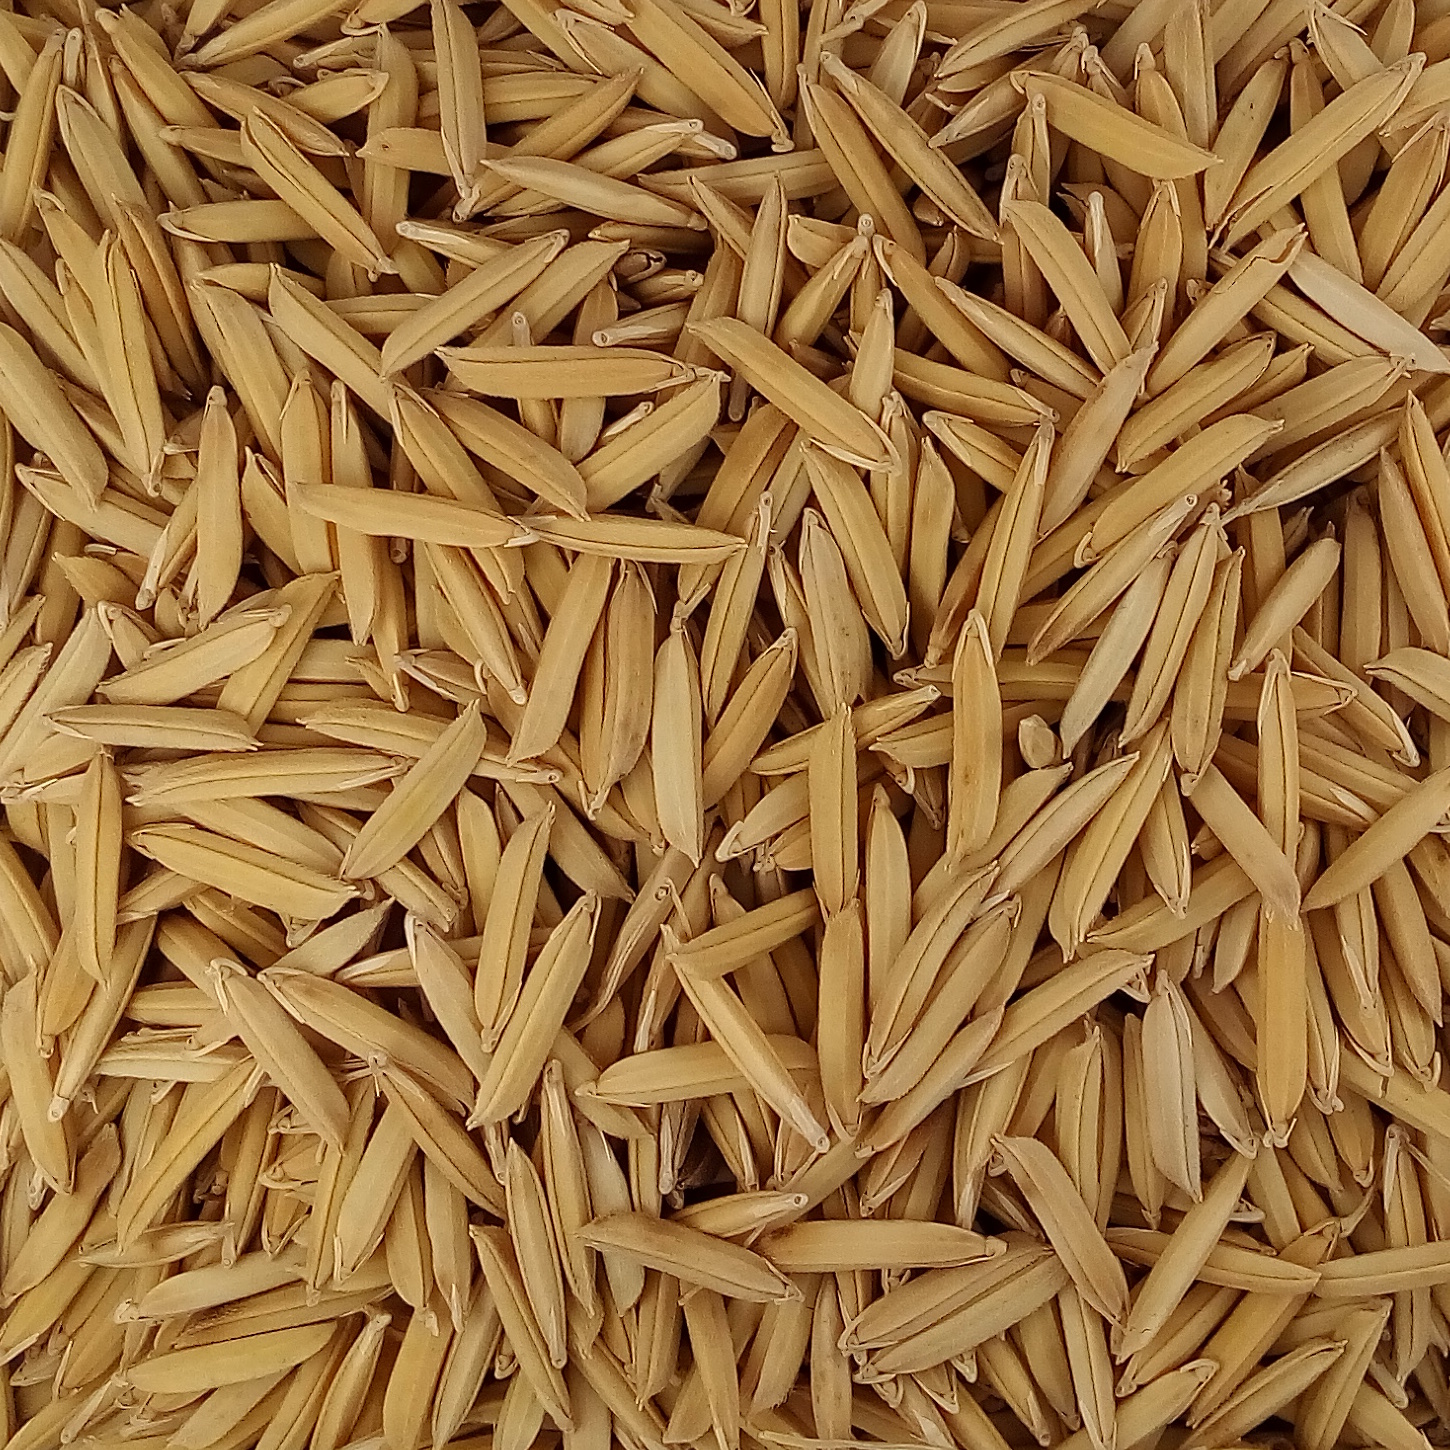
Rice seed variety: 1509